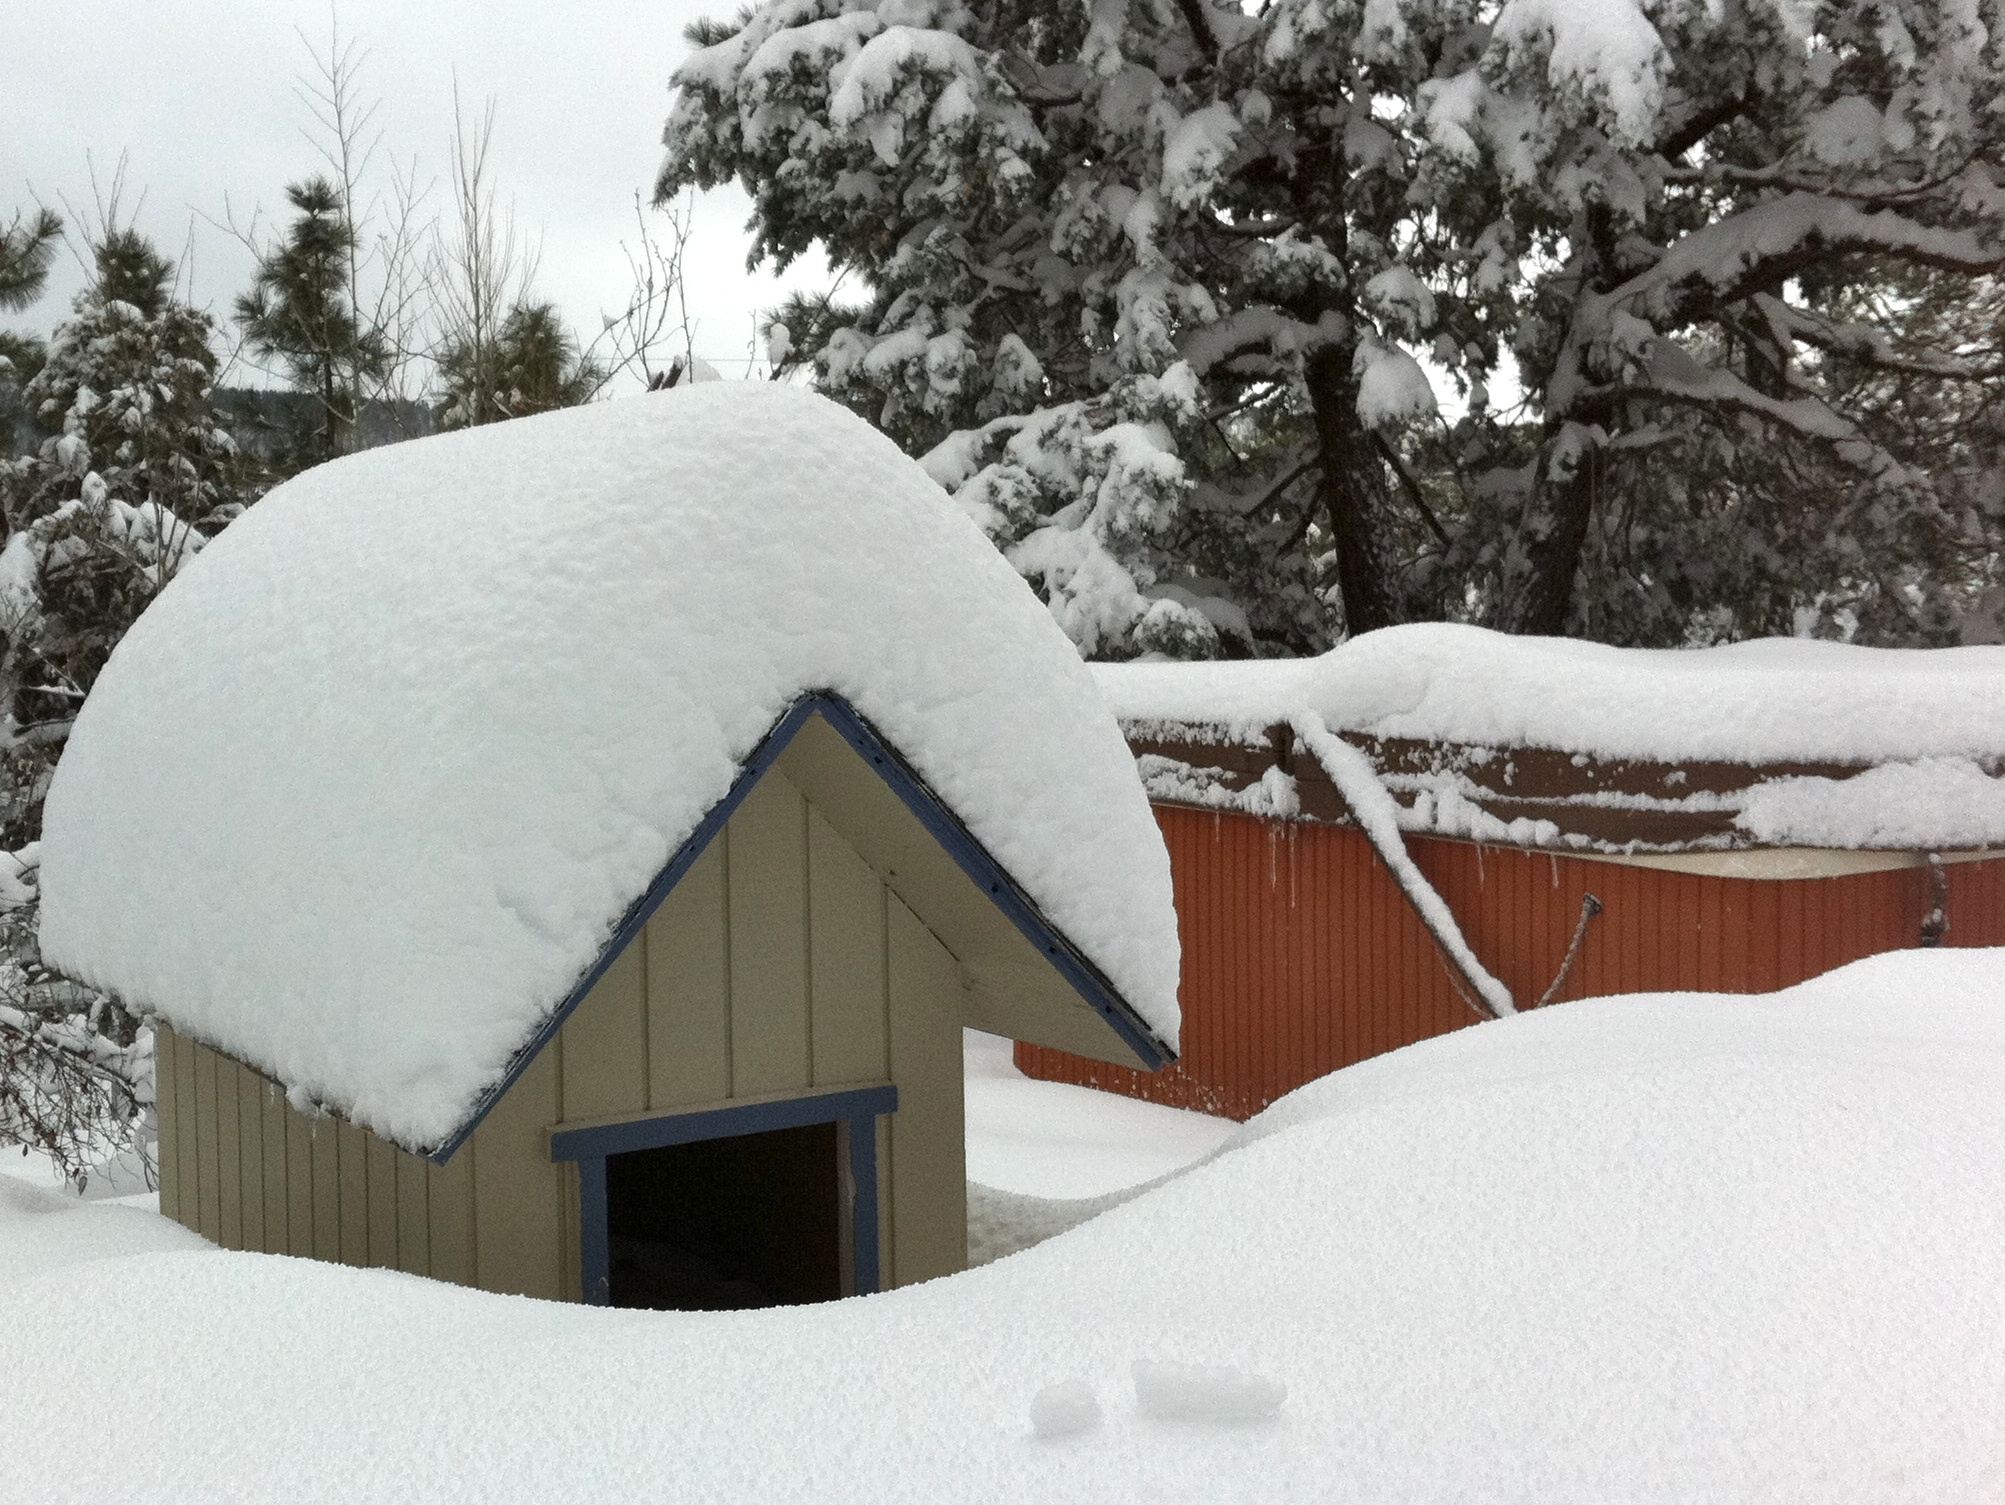
snow, winter, white, weather, season, blizzard, freezing, winter storm